1886 World Series

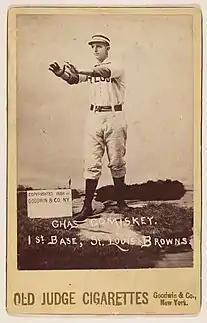
St. Louis was led by player-manager Charlie Comiskey (1859–1931), future owner of the Chicago White Sox franchise.

Wednesday, October 20, 1886, at West Side Park in Chicago, Illinois